Cryptolechia rhodobapta

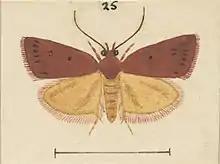
Painting of "Cryptolechia rhodobapta" by George Hudson

This species was described by Edward Meyrick in 1923 using a male specimen collected in Takapuna, Auckland in January. This species was discussed and illustrated under this name by George Hudson in his 1928 book "The Butterflies and Moths of New Zealand". However the placement of this species within the genus "Cryptolechia" is in doubt. As a result, this species has also been referred to as "Cryptolechia" (s.l.) "rhodobapta". The holotype specimen is held at the Natural History Museum, London.